Algonquin Apartments

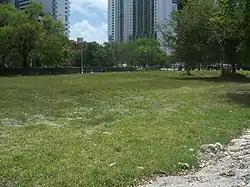

The Algonquin Apartments were a historic site in Miami, Florida. They were located at 1819-1825 Biscayne Boulevard. On January 4, 1989, they were added to the United States National Register of Historic Places, and later they were demolished. They were delisted in 2018.